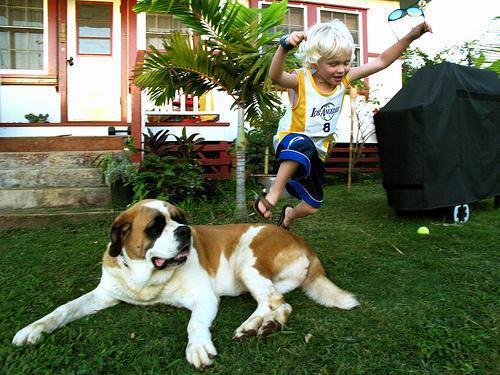
saint bernard